Longboard (skateboard)

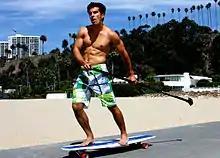
Land paddling with the Kahuna Creations "Kahuna Stick".

A land paddle is a large pole or stick, usually with rubber or a similar material on the end, which can be used as a form of locomotion derived by the rider's arms to propel the rider further without the use of the rider's legs, to maintain balance while riding, and as a brake. The material at the end of the stick may appear circular but does not turn while attached. The shape allows riders to manually remove, turn and replace the attachment to promote even wear and extend its useful life.